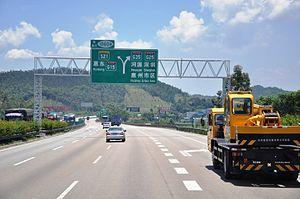
Le réseau autoroutier chinois est un réseau routier composé au total de 142 500 km de voies autoroutières, en république populaire de Chine, fin 2018.